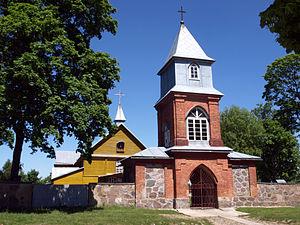
Dieveniškės est une ville lituanienne, appartenant à la municipalité du district de Šalčininkai, située dans l'Apskritis de Vilnius.